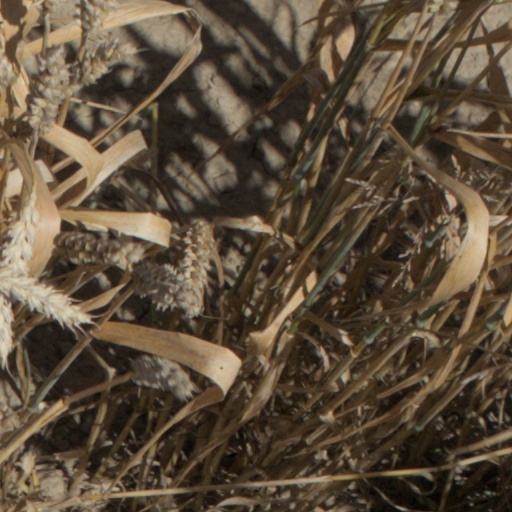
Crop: wheat